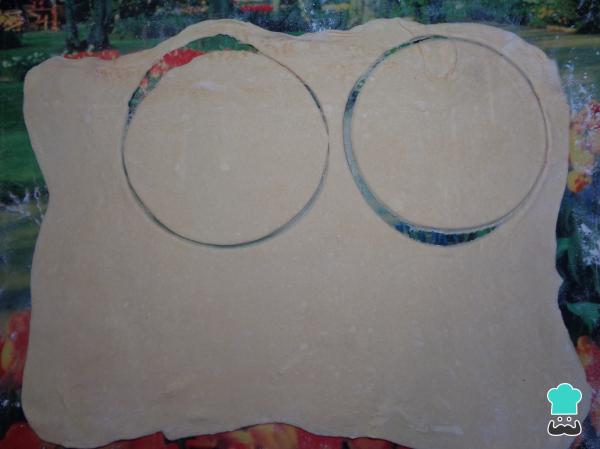
Por otro lado, cogemos la masa hojaldre, la colocamos sobre una superficie plana, la cual debemos enharinar primero, y con ayuda de un rodillo estiramos la masa hasta que quede de aproximadamente medio centímetro de grosor. Después, con algún molde redondo, un plato, o cualquier cosa que nos ayude a marcar círculos en la masa, marcamos los círculos y los cortamosa. Repetimos esto hasta terminar con toda la masa.